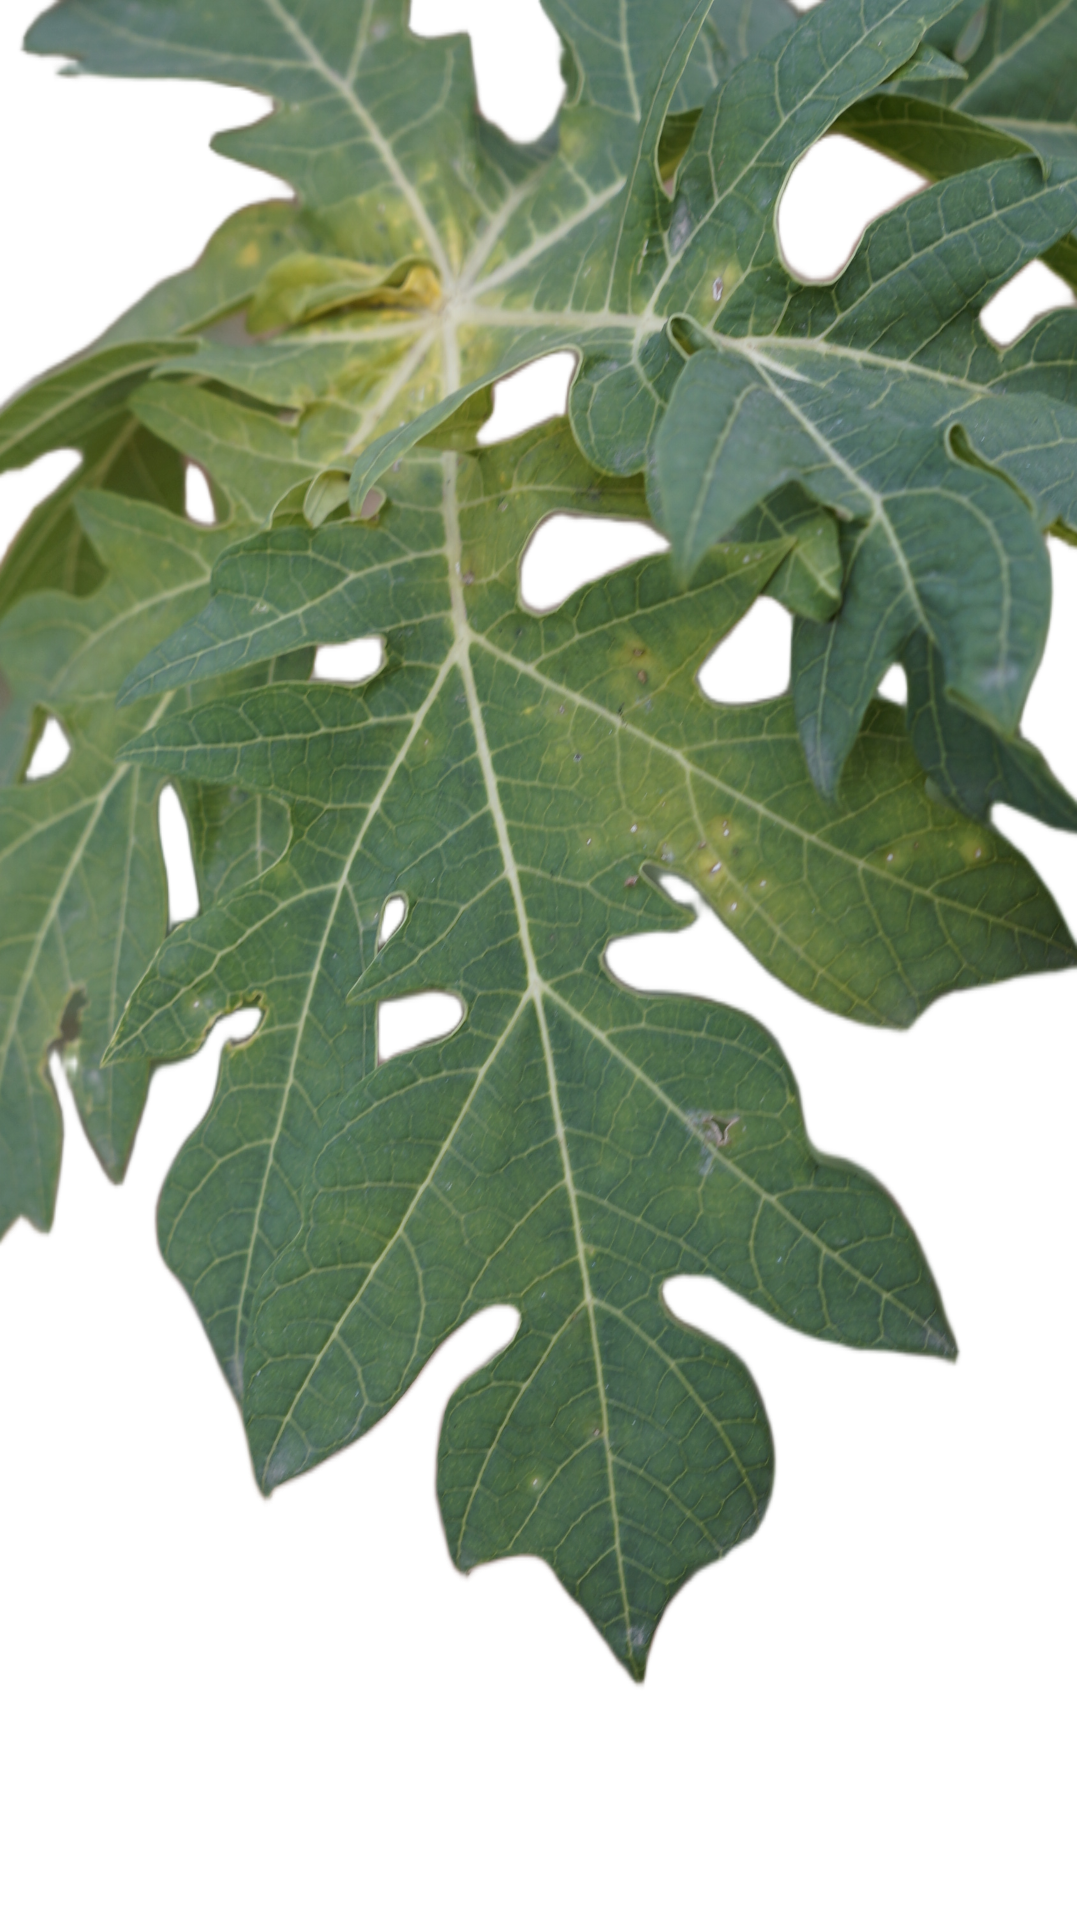
Crop: Papaya
Label: Mosaic_Virus